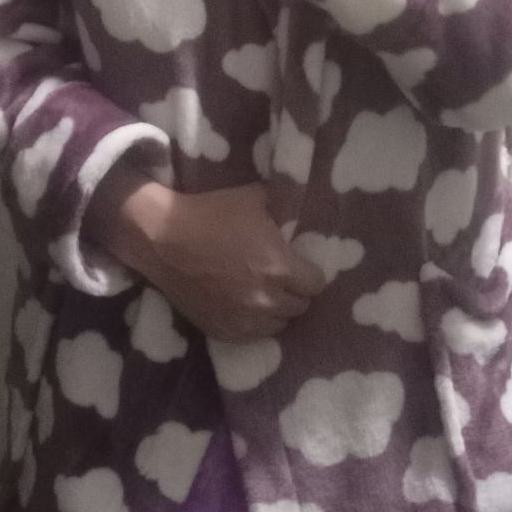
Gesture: no_gesture